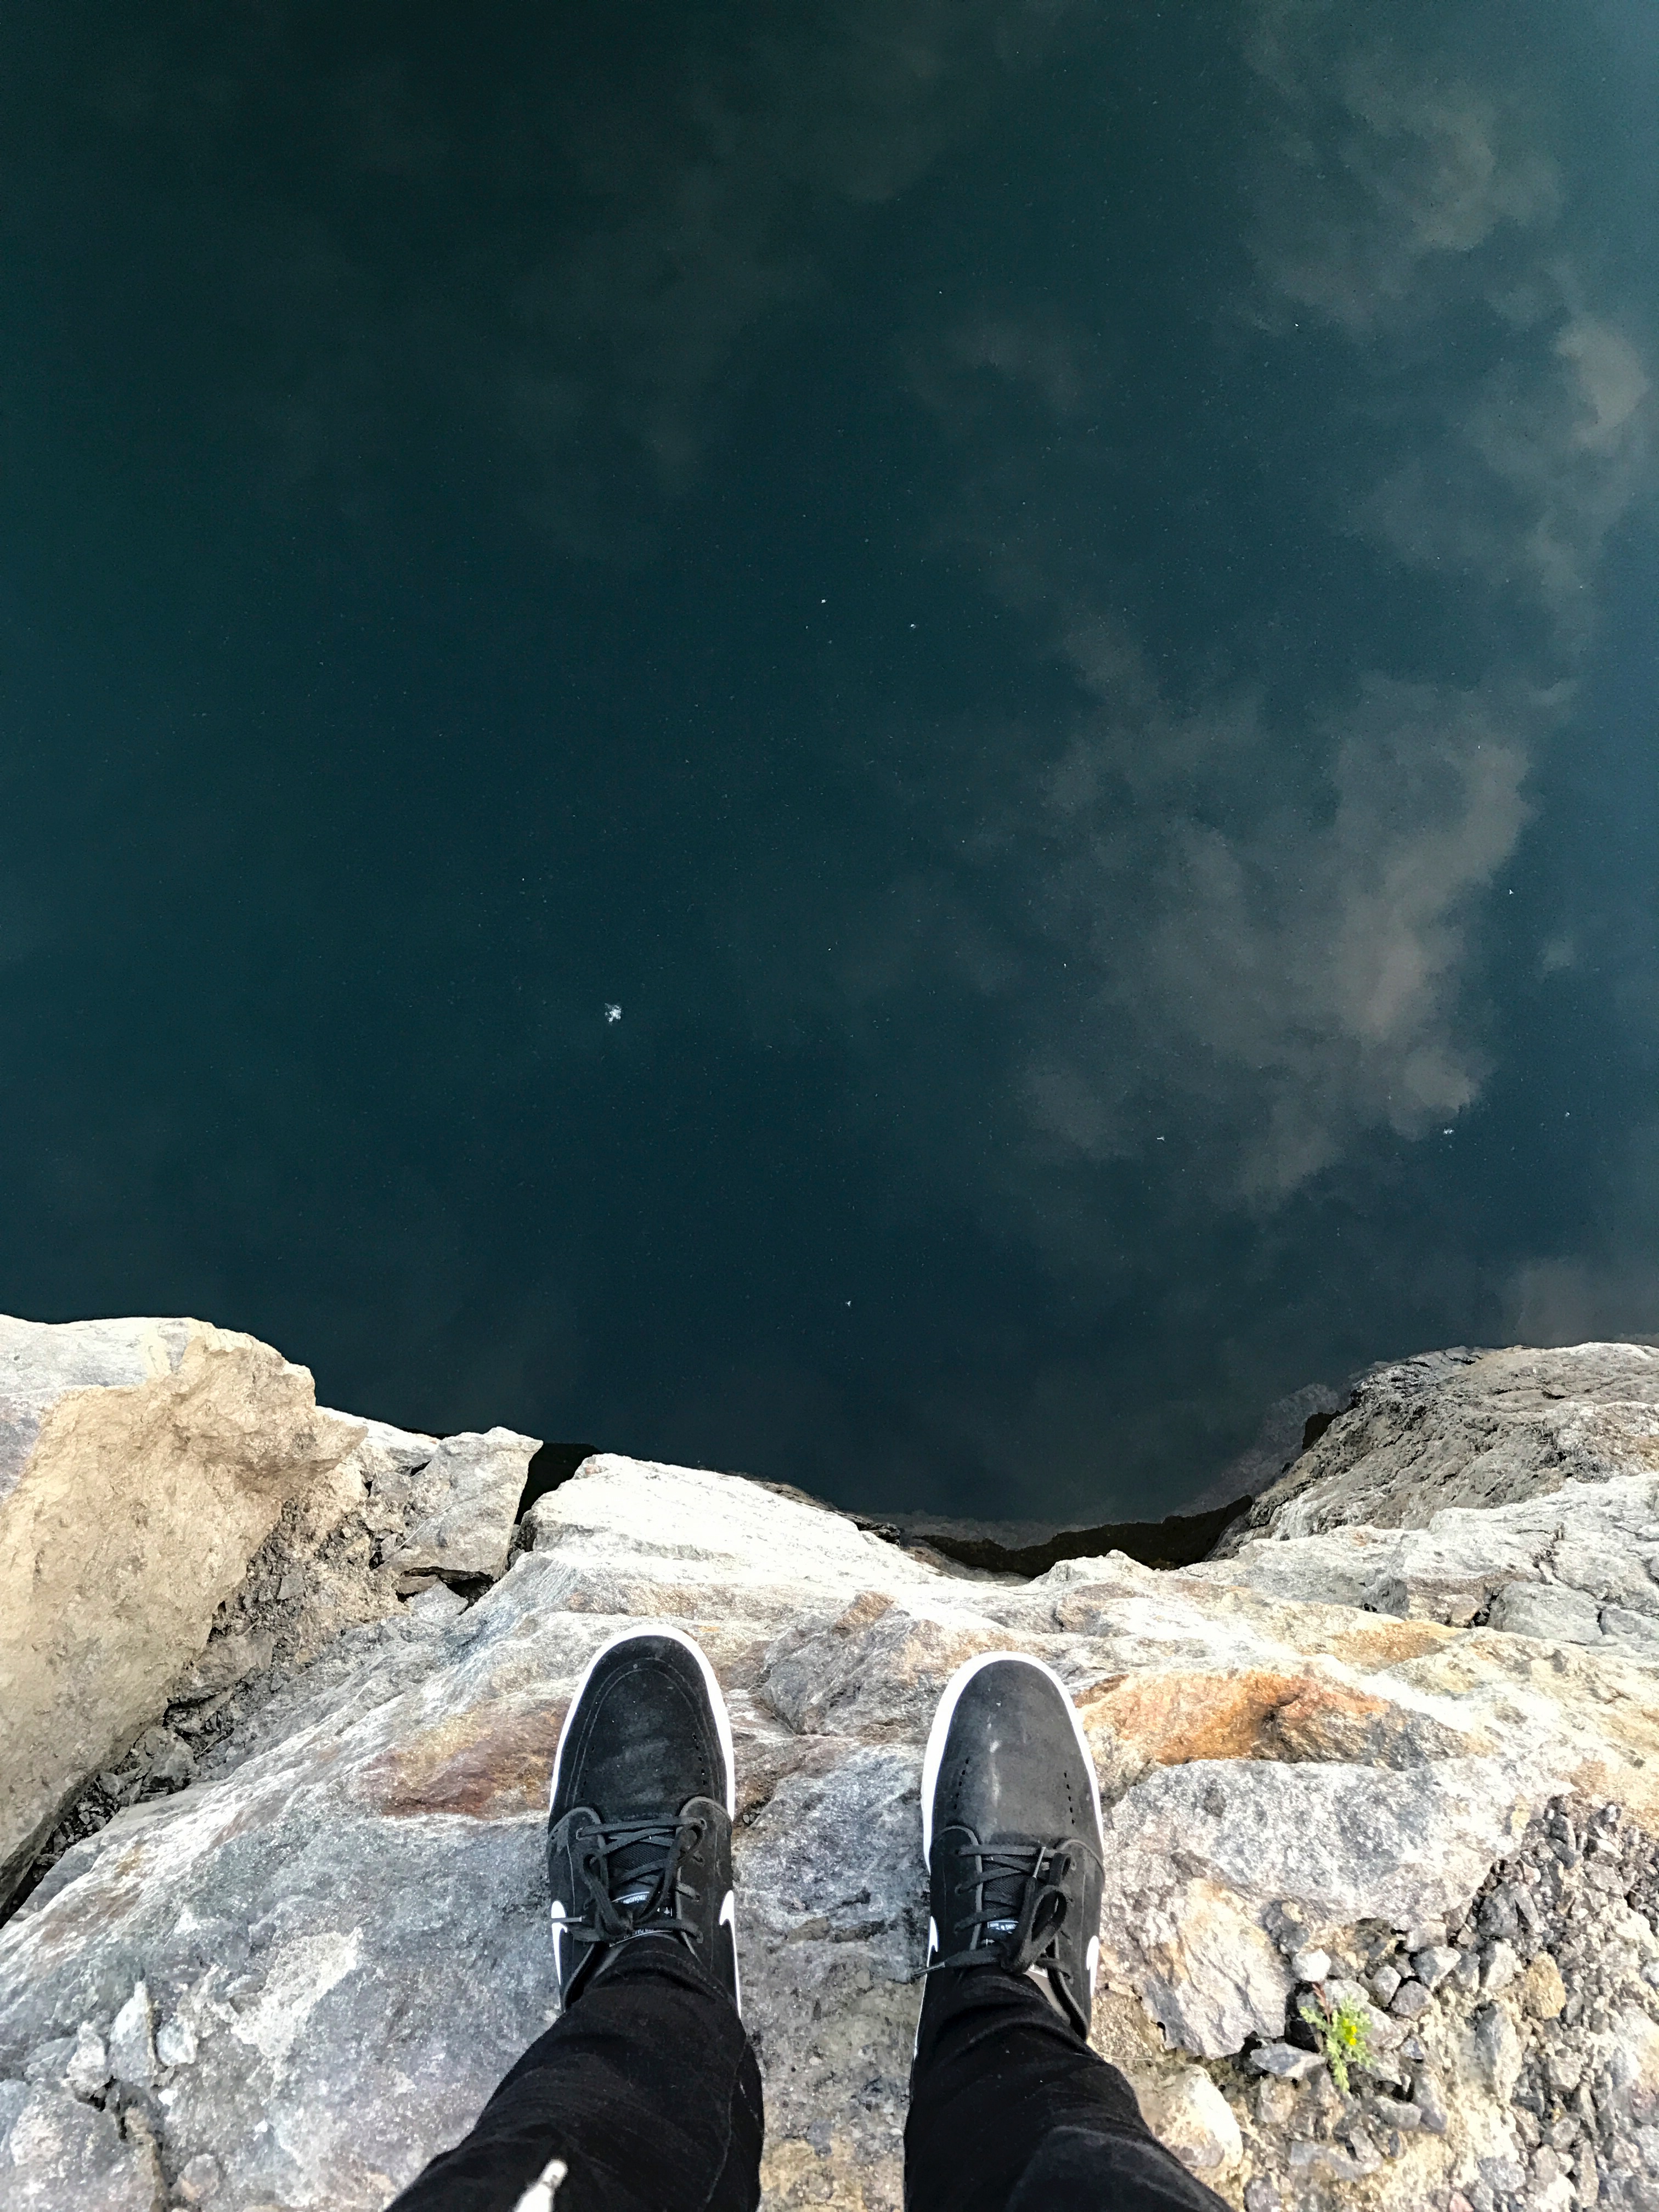
sea, rock, walking, mountain, cloud, sky, sunlight, wave, adventure, mountain range, extreme sport, summit, mountaineering, mountainous landforms